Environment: real
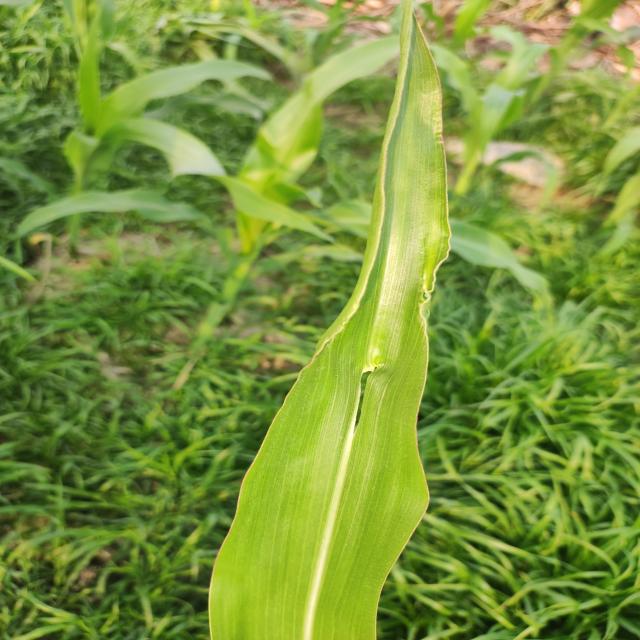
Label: fall_armyworm